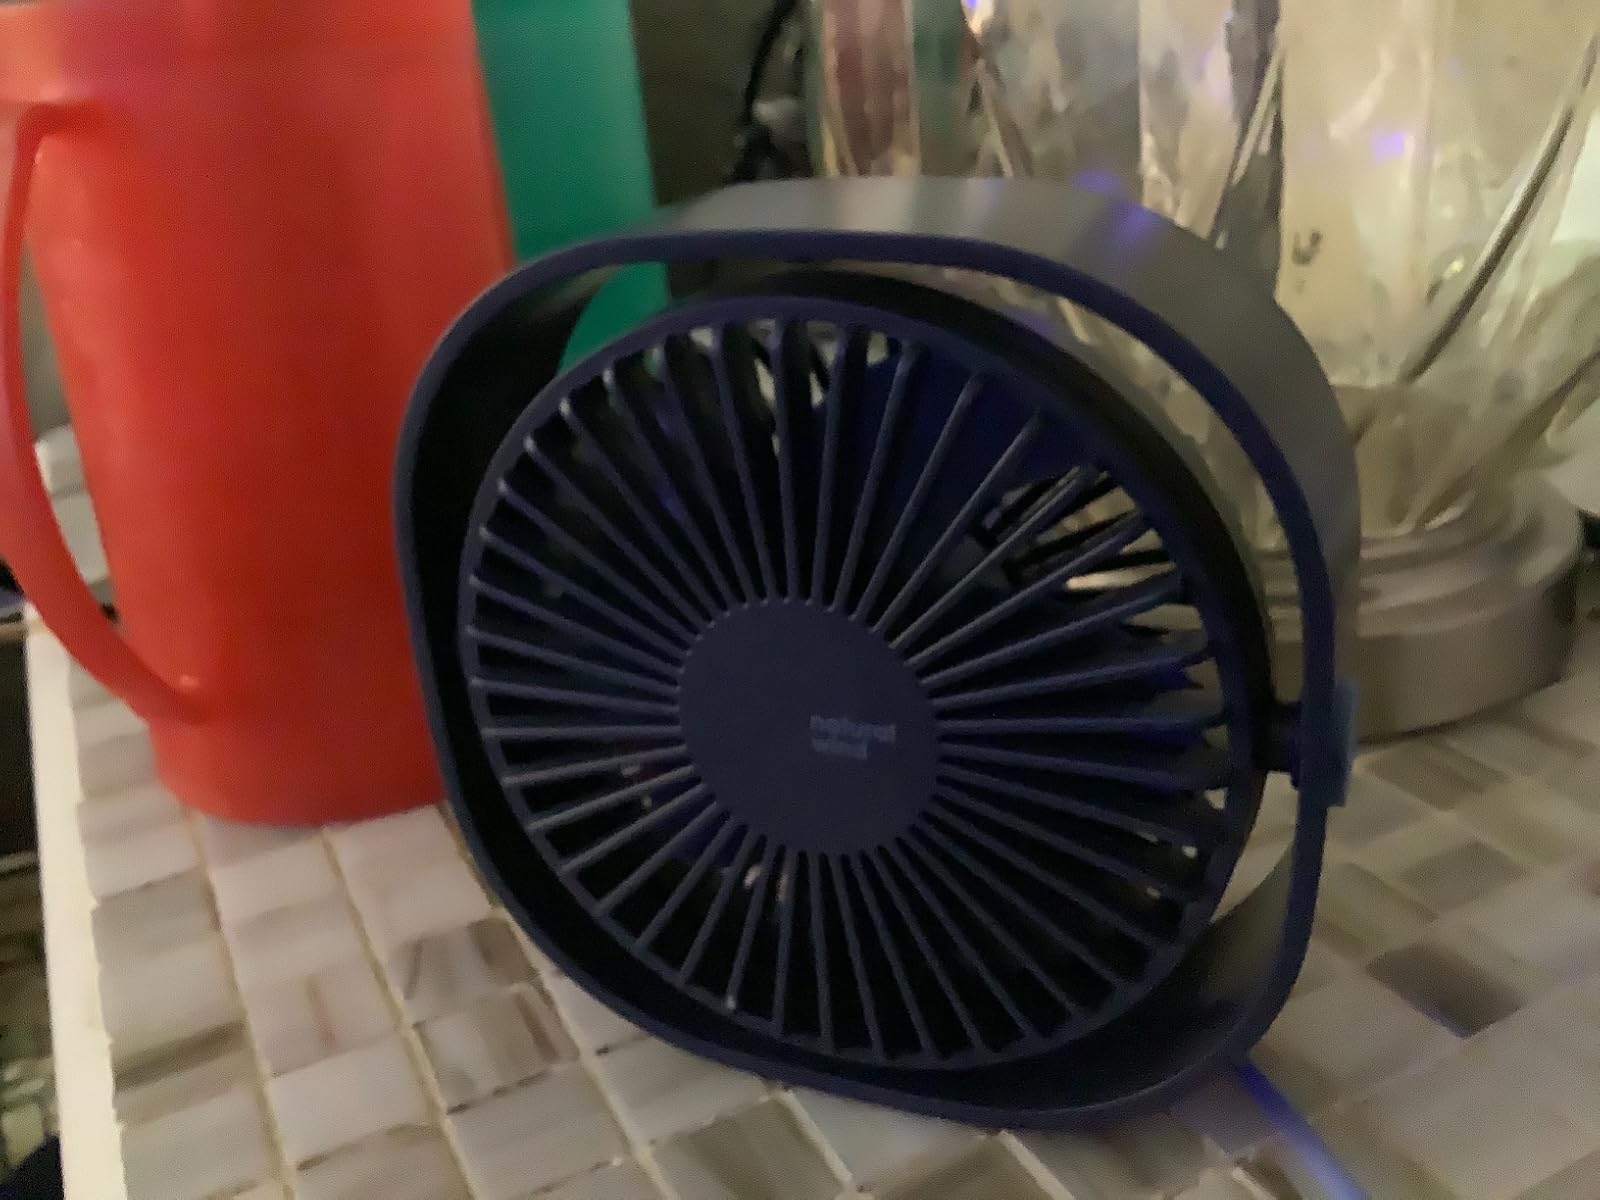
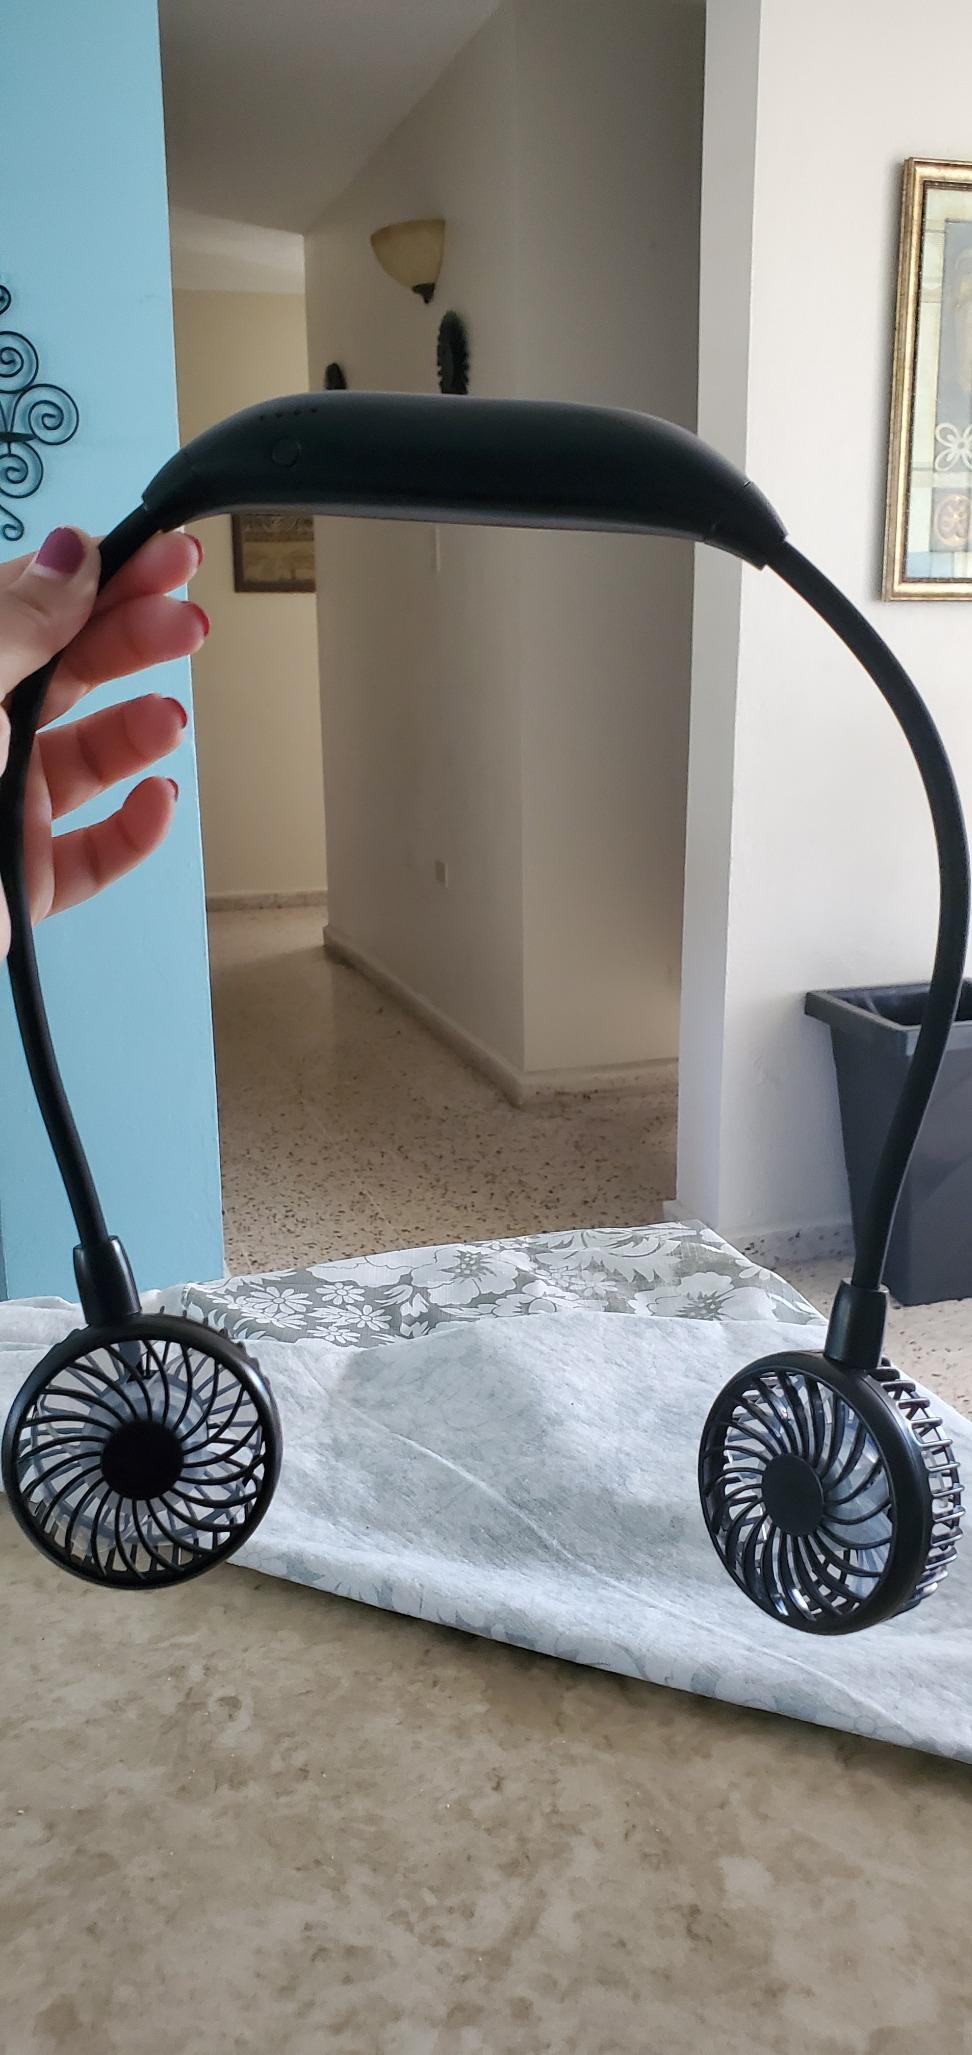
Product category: fan
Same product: no